St. Mary's Valiyapally, Kaduthuruthy

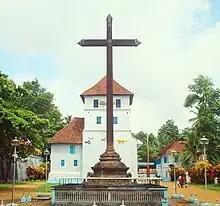
St.Mary's Knanaya Church

Kaduthuruthy Marth Mariam Knanaya Major Archiepiscopal Church, commonly called Kaduthuruthy Valiapally or the Great Church of Kaduthuruthy, is a historic church founded by the Knanaya community in 400 C.E. The Knanaya are the descendants of Syriac Judeo-Christians who migrated from Persian Mesopotamia to Kodungallur, Kerala, during the medieval era.